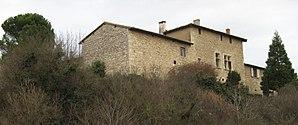
Maison forte du Pin à Morancé dans le Rhône
La maison forte du Pin est une ancienne maison forte, du XIIIᵉ siècle, qui se dresse sur la commune de Morancé dans le département du Rhône en région Auvergne-Rhône-Alpes.